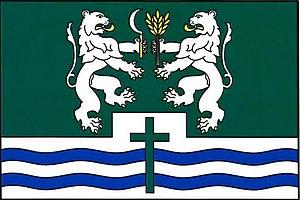
Prosíčka est une commune du district de Havlíčkův Brod, dans la région de Vysočina, en République tchèque. Sa population s'élevait à 133 habitants en 2019.